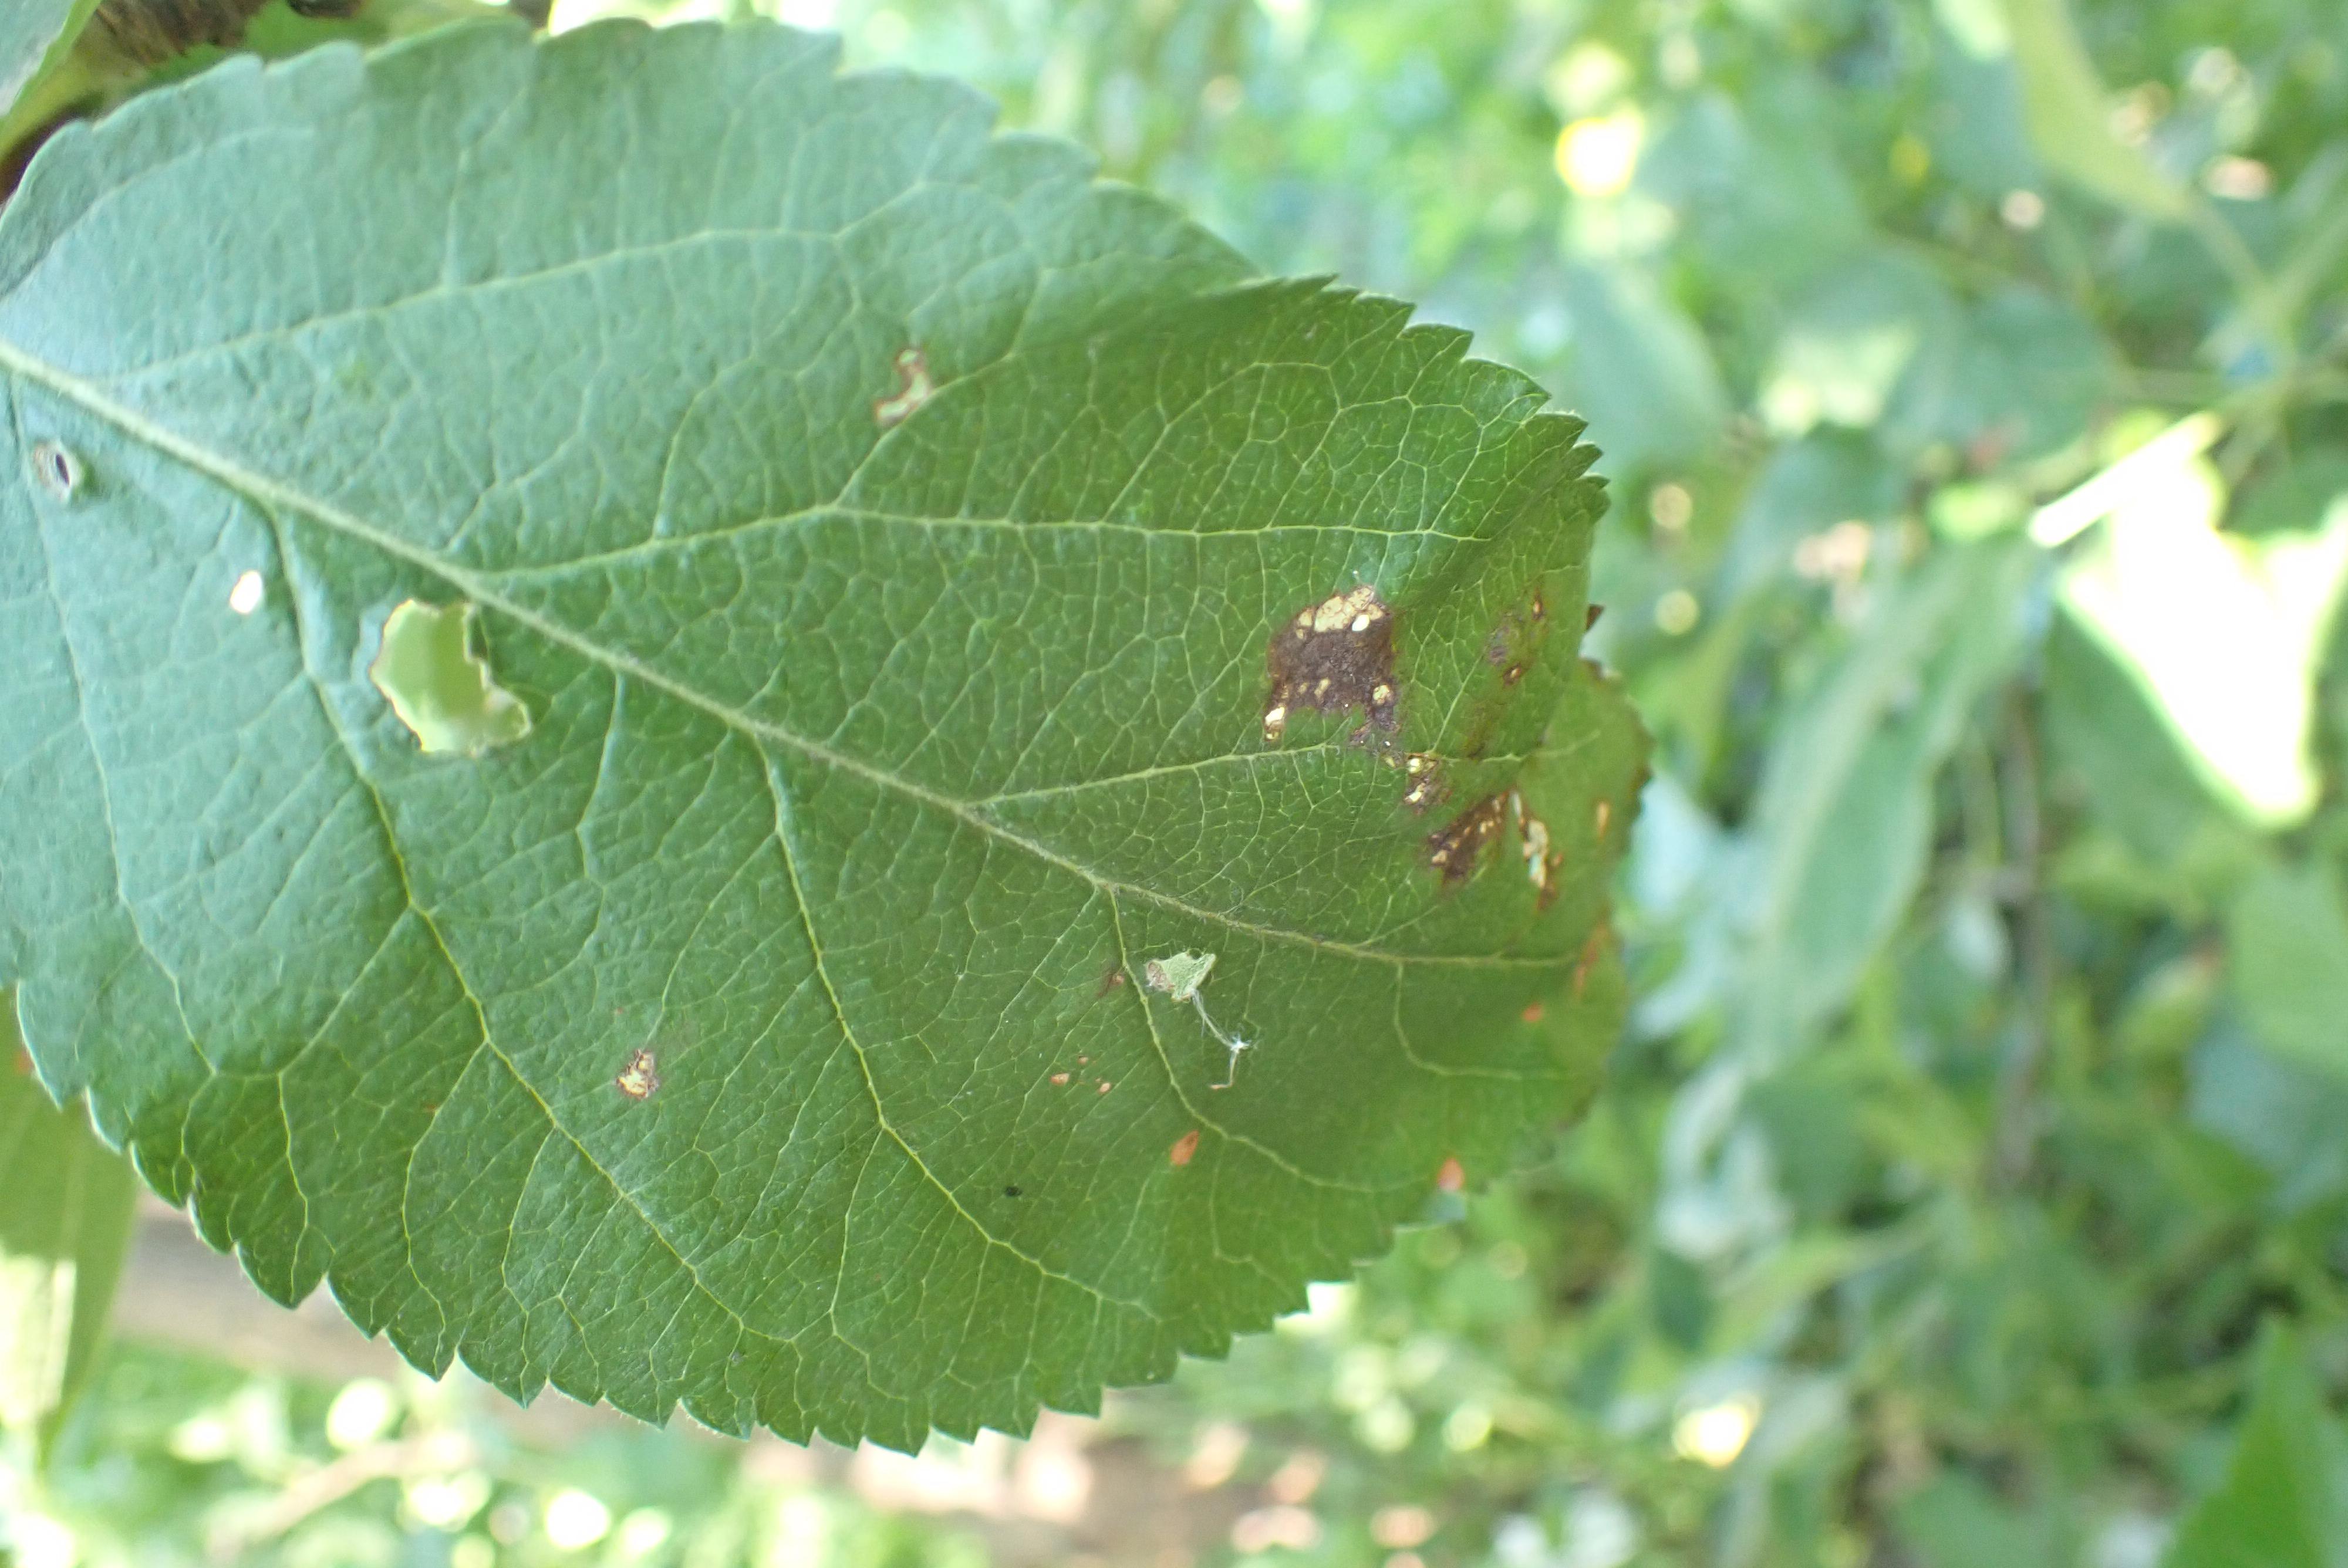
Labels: scab, frog_eye_leaf_spot